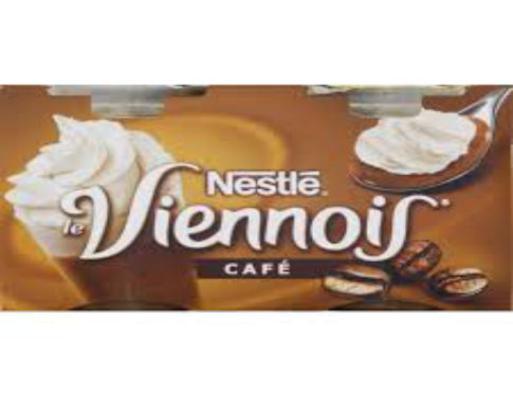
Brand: le viennois
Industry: Food